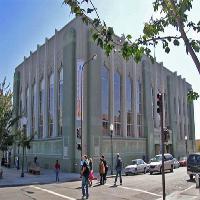
Weather: sun or clear